List of Lepidoptera of Luxembourg

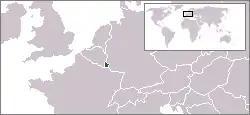
Location of Luxembourg

The Lepidoptera of Luxembourg consist of both the butterflies and moths recorded from Luxembourg.